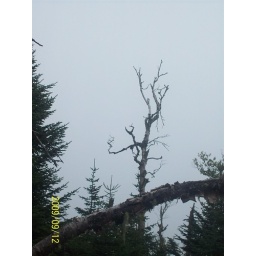
Set against the cloud beside the mountain, this dead tree looked spooky.